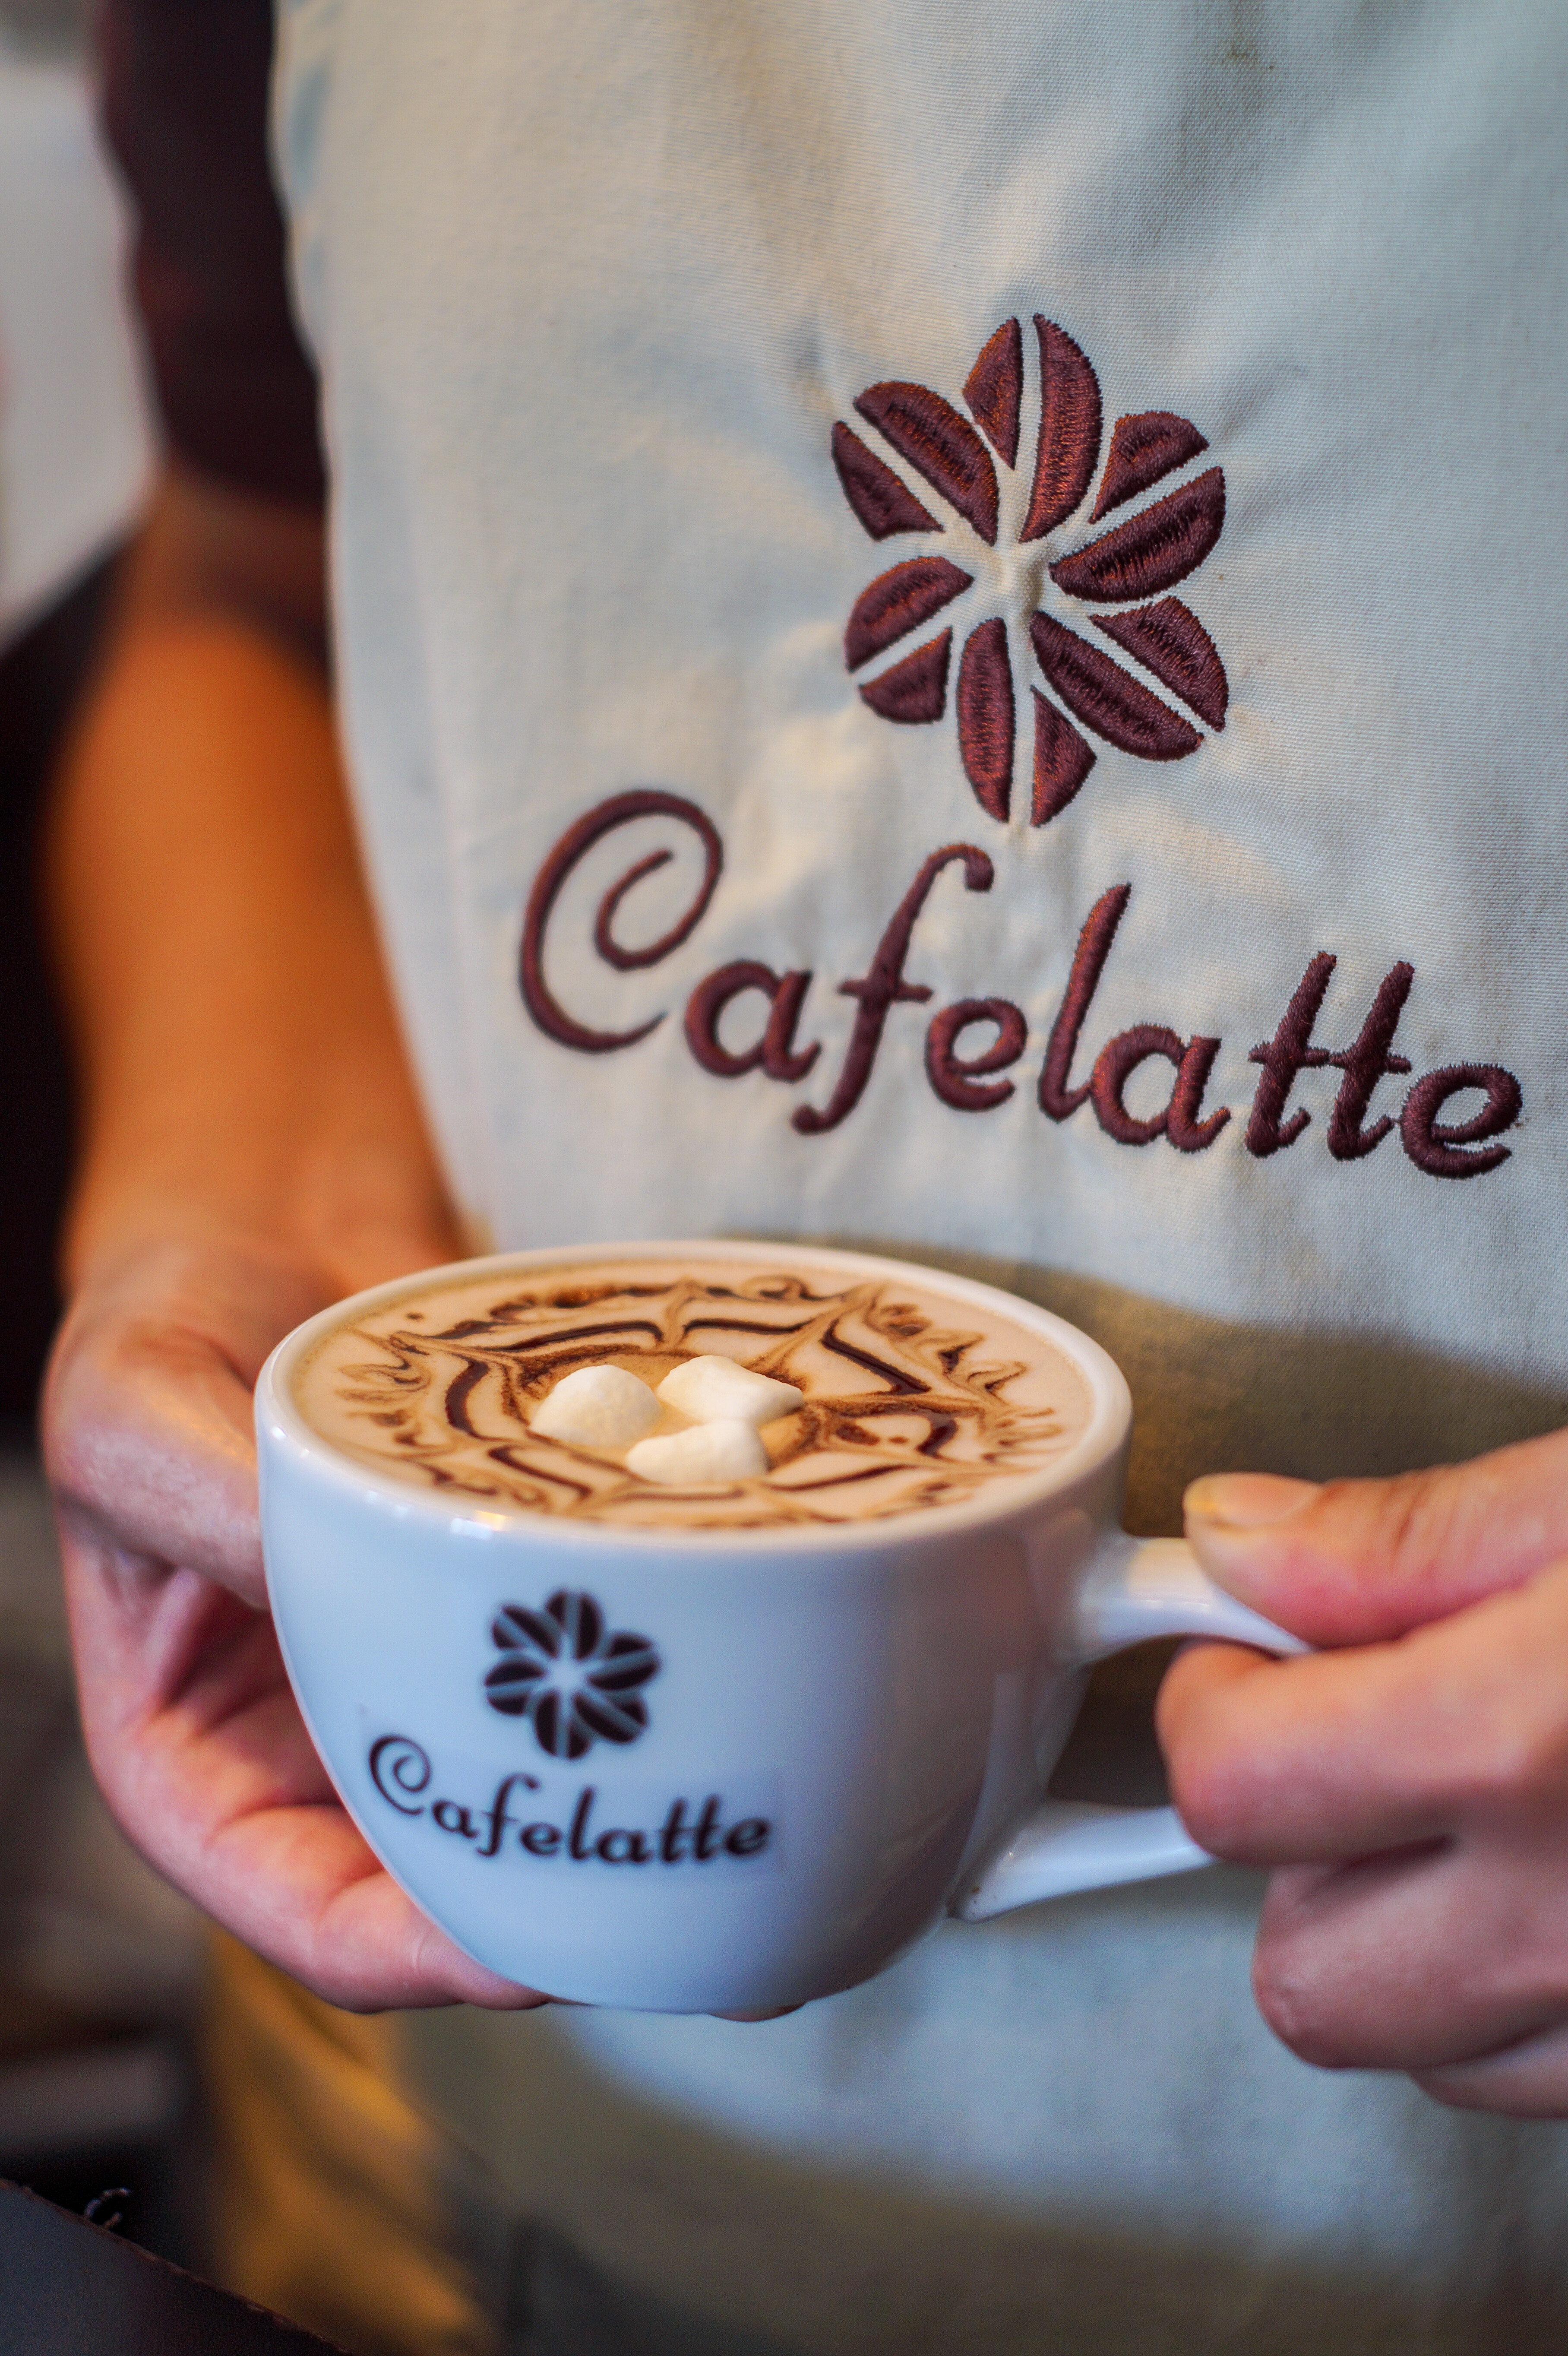
cup, coffee cup, coffee, white coffee, cappuccino, food, coffee milk, caff macchiato, cafe au lait, drink, flat white, mocaccino, latte, caffeine, hot chocolate, ipoh white coffee, sweetness, ristretto, babycino, drinkware, cortado, espresso, wiener melange, Java coffee, non alcoholic beverage, instant coffee, cuisine, cafe, ingredient, tableware, cuban espresso